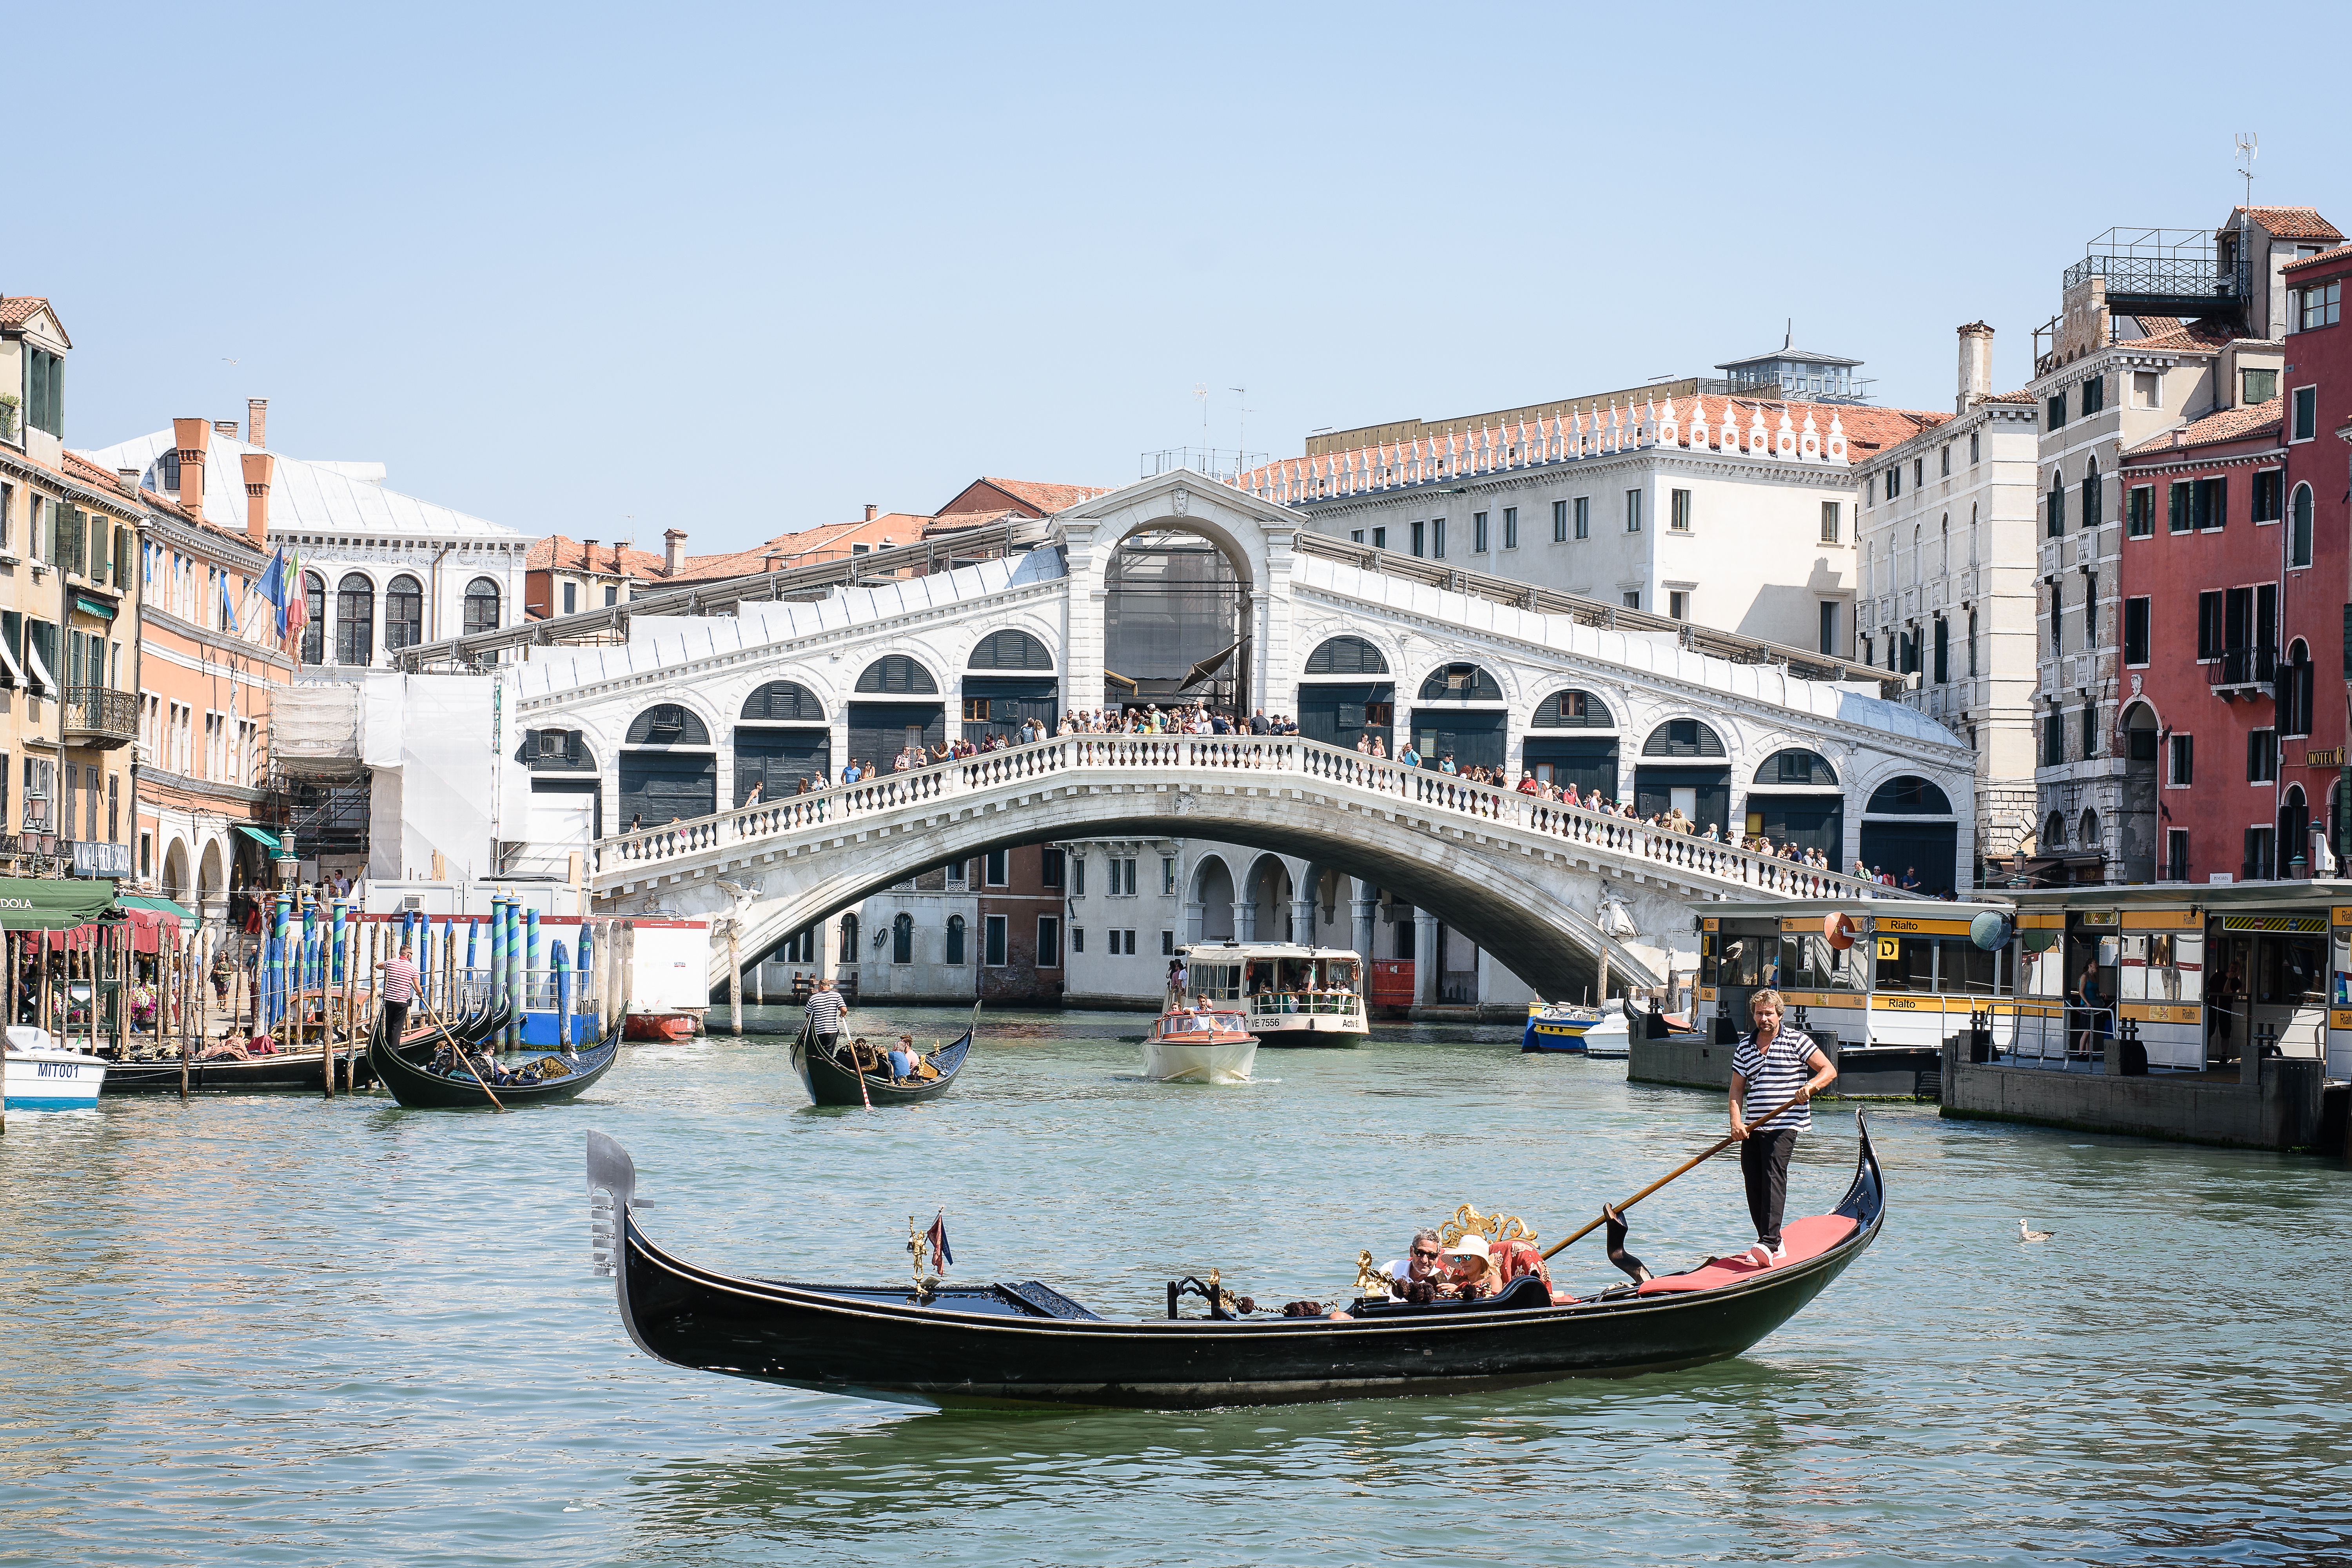
boat, river, canal, vehicle, holiday, italy, venice, waterway, boating, channel, gondola, gondolas, watercraft, canale grande, rialto, rialto bridge